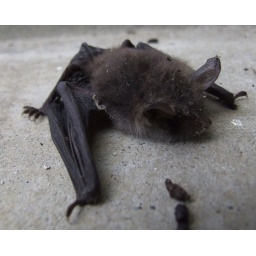
Pipistrellus pipistrellus. Couldn't make its way home last night so put in safe place away from cats nearby.